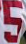
Number: 5